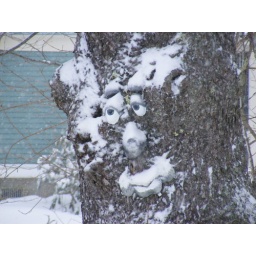
This face on the tree. He looked really cute with snow all over him!